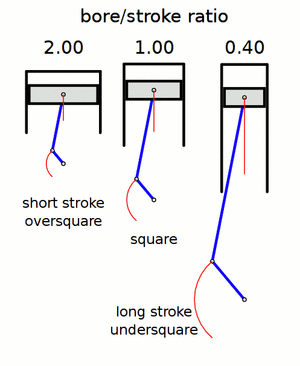
Un moteur carré, est un moteur à combustion interne dont la course et l'alésage sont de même dimension.